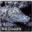
Label: crocodile